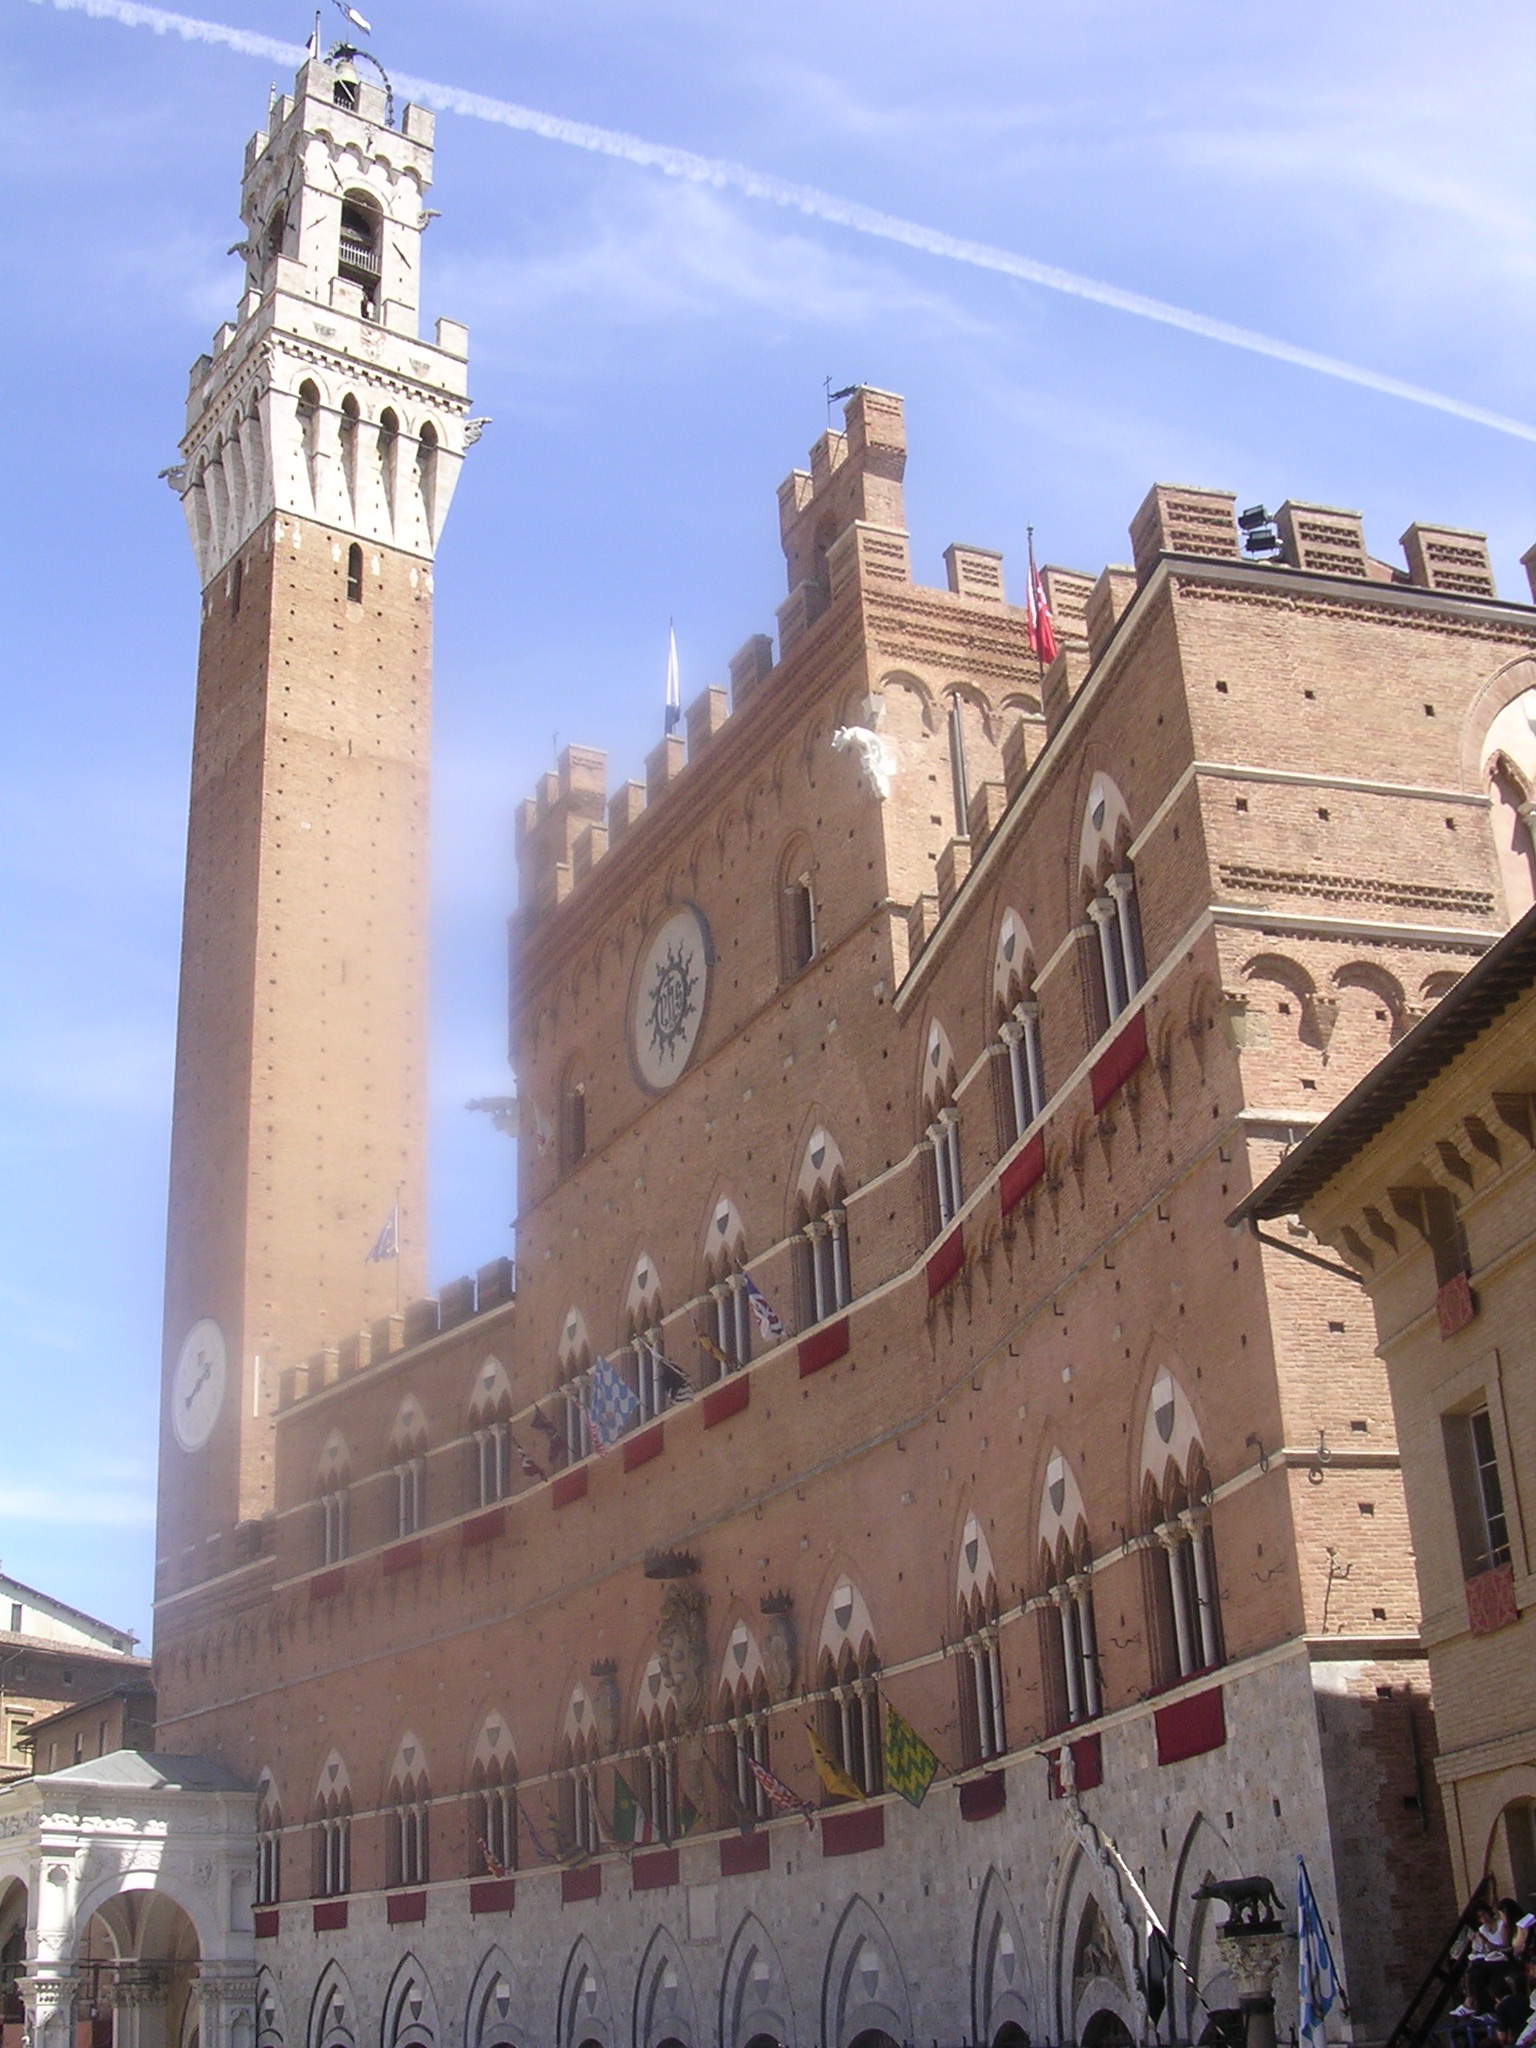
architecture, palace, tower, plaza, landmark, italy, tuscany, town square, siena, ancient history, piazza campo